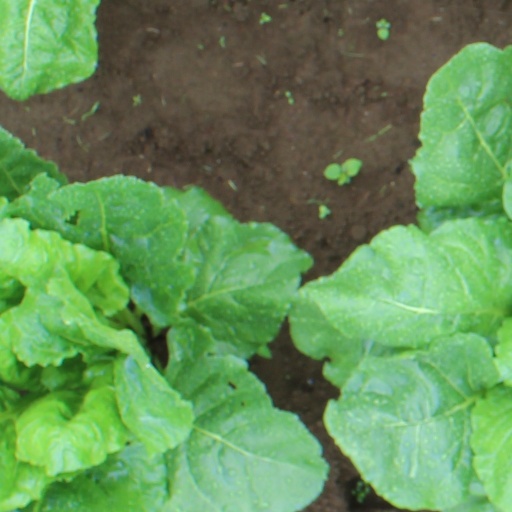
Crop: sugar beet